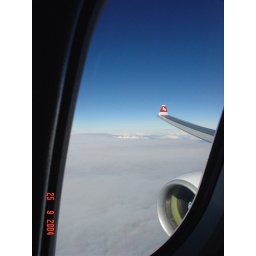
The wing of the Swiss Airbus A330 - thick cloud cover below as we cross into northern Italy